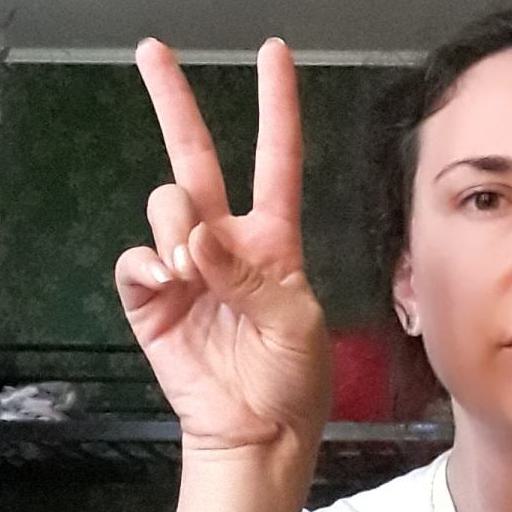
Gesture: peace